Opera Comique

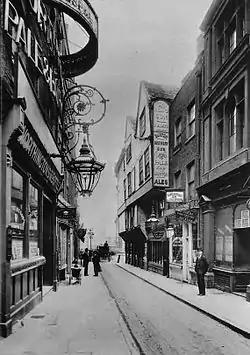
A 1901 postcard of Wych Street, shortly before its demolition

The Opera Comique was a 19th-century theatre constructed in Westminster, London, located between Wych Street, Holywell Street and the Strand. It opened in 1870 and was demolished in 1902, to make way for the construction of the Aldwych and Kingsway.